Belleville, Ontario

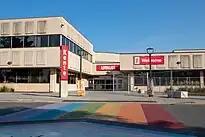
Front entrance of Loyalist College, 2023

Belleville is home to two shopping malls: The Bay View Mall in east-end Belleville and the Quinte Mall along Bell Boulevard (south of Highway 401) in North Belleville. In January 2017 a Shorelines Casino opened on Bell Boulevard.